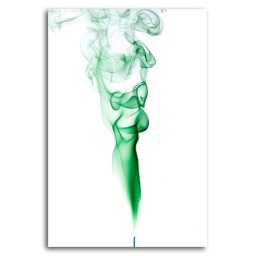
Looks like a lady in an elegant green dress to me.